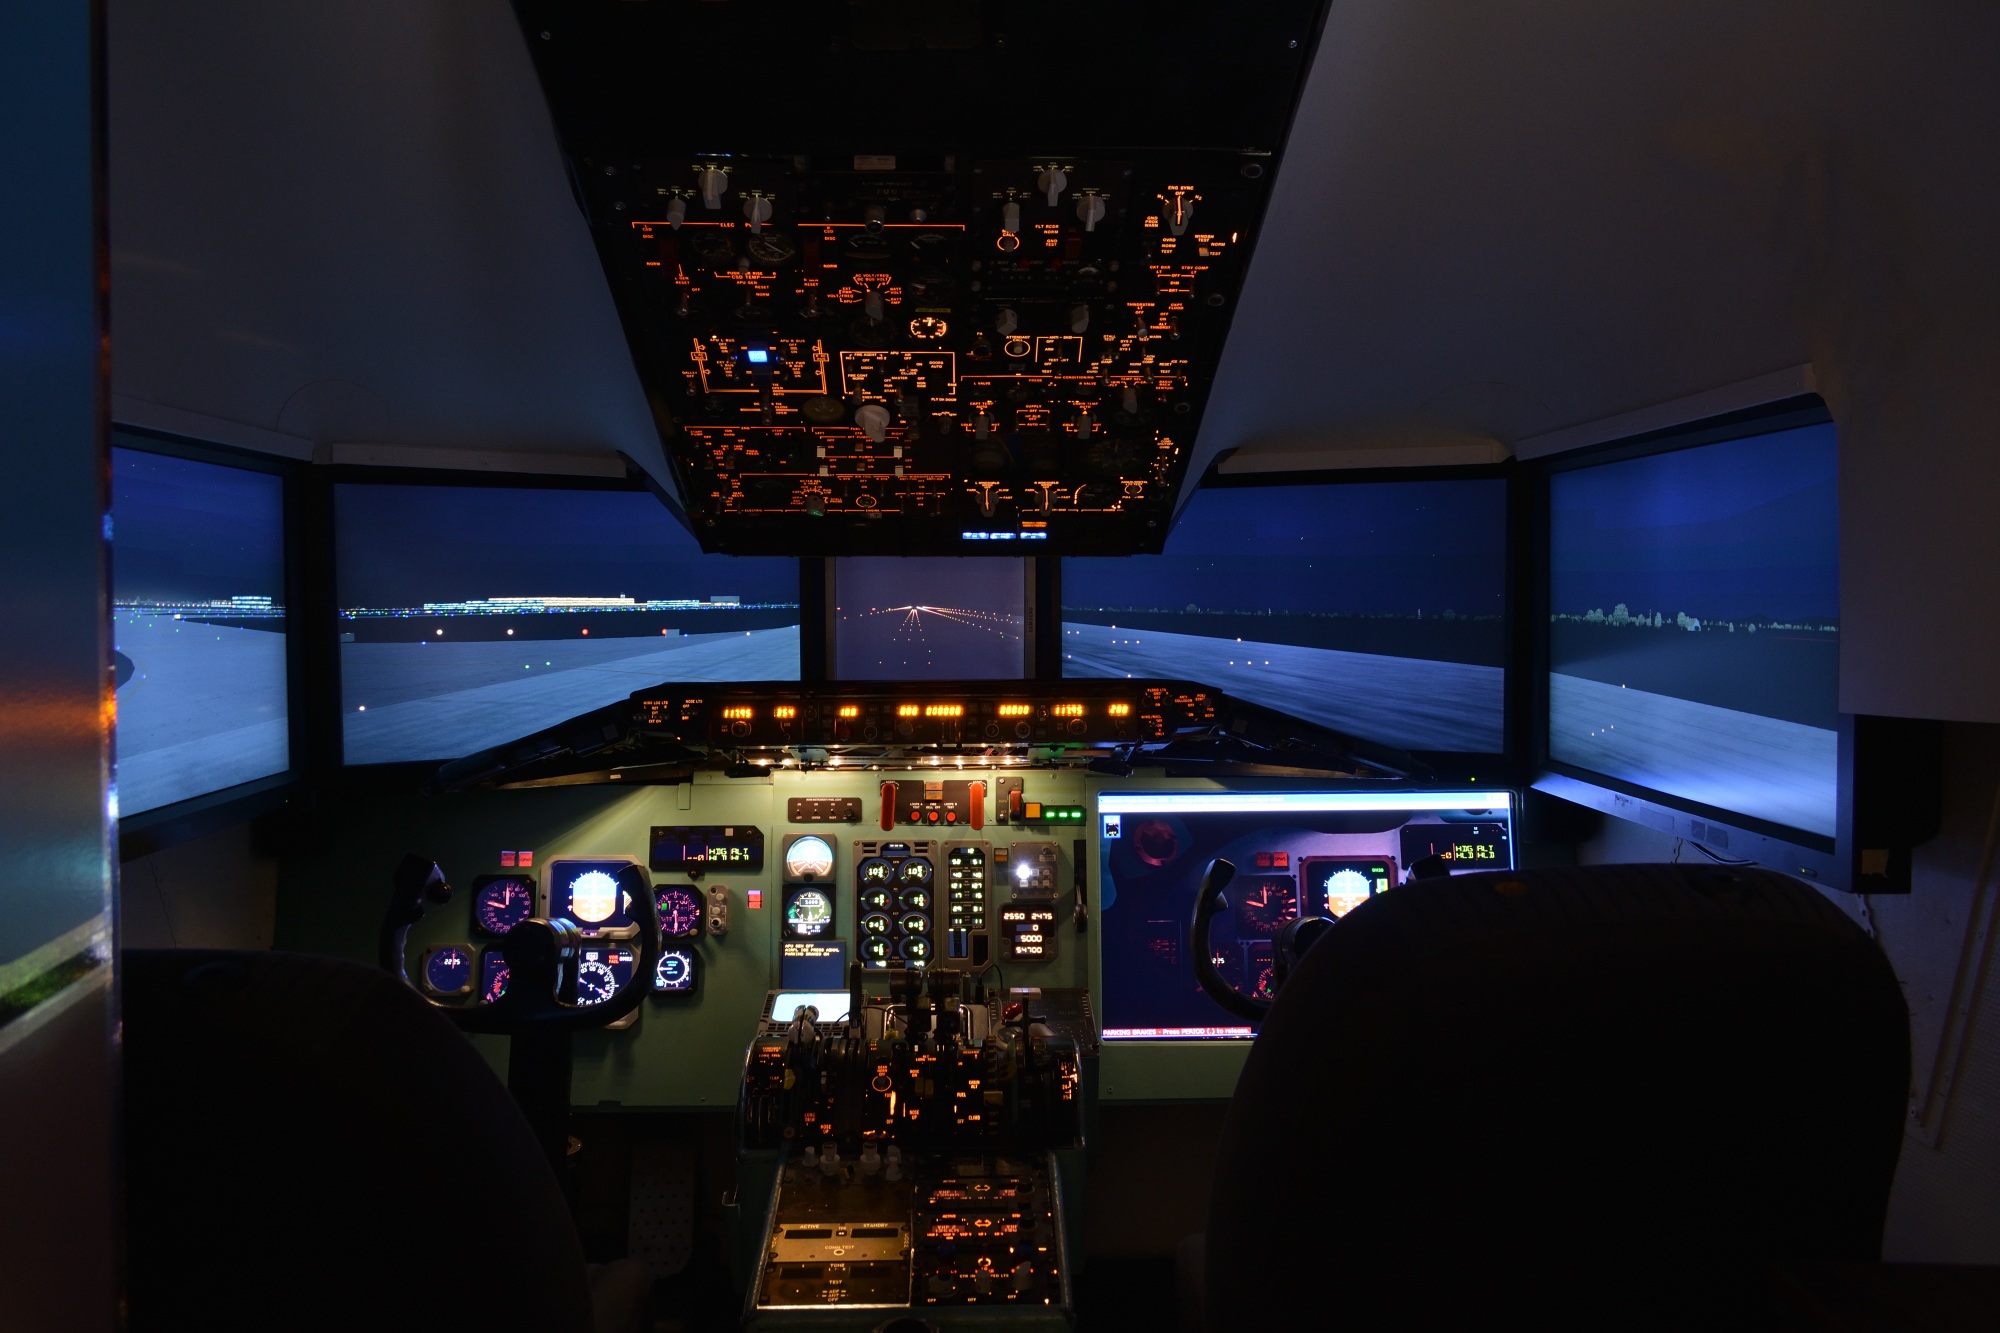
airline, aviation, flight, professional, cockpit, simulator, aircraft cabin, flight simulator, the md 80, the cockpit, dc9